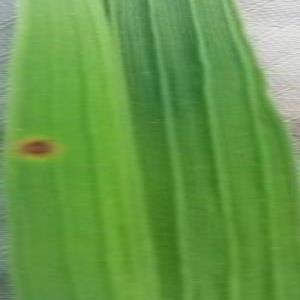
Disease: Brownspot